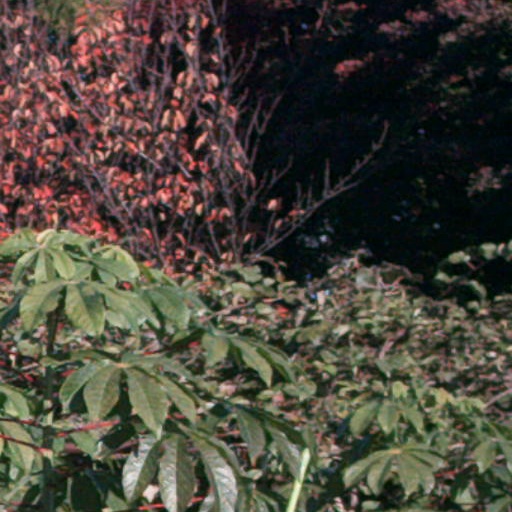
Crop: cassava